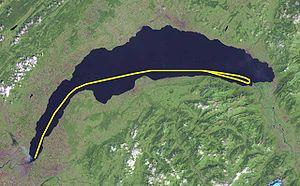
Le Bol d'or est une régate se déroulant à la mi-juin sur le lac Léman. Il est organisé par la Société nautique de Genève. La compétition, qui traverse le lac Léman sur toute sa longueur, est ouverte à tous les voiliers appartenant aux classes ACVL et à la classe LX.